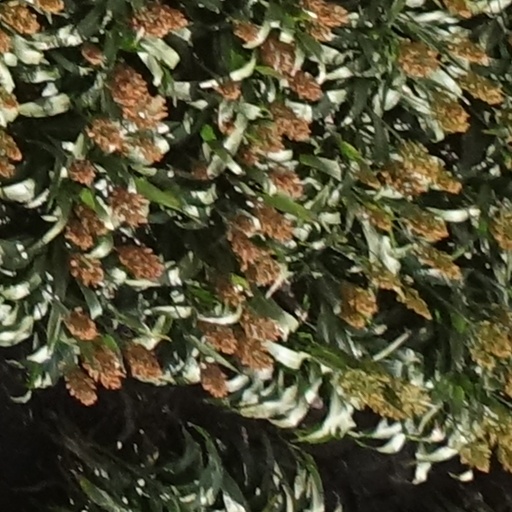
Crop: sorghum